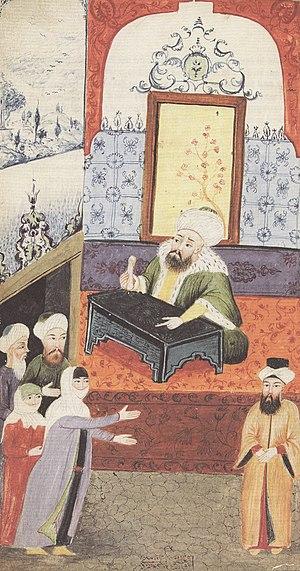
Une femme se plaint auprès du cadi de l'impuissance de son mari. Sa pièce à conviction, un zibik."
Un godemichet, en anglais dildo ou olisbos, parfois orthographié « godemiché » et abrégé en « gode » ou en « miché », est un jouet sexuel destiné à procurer des sensations susceptibles d'approcher celles qui seraient offertes par un pénis, lors de la masturbation ou lors des rapports sexuels.